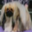
Label: dog